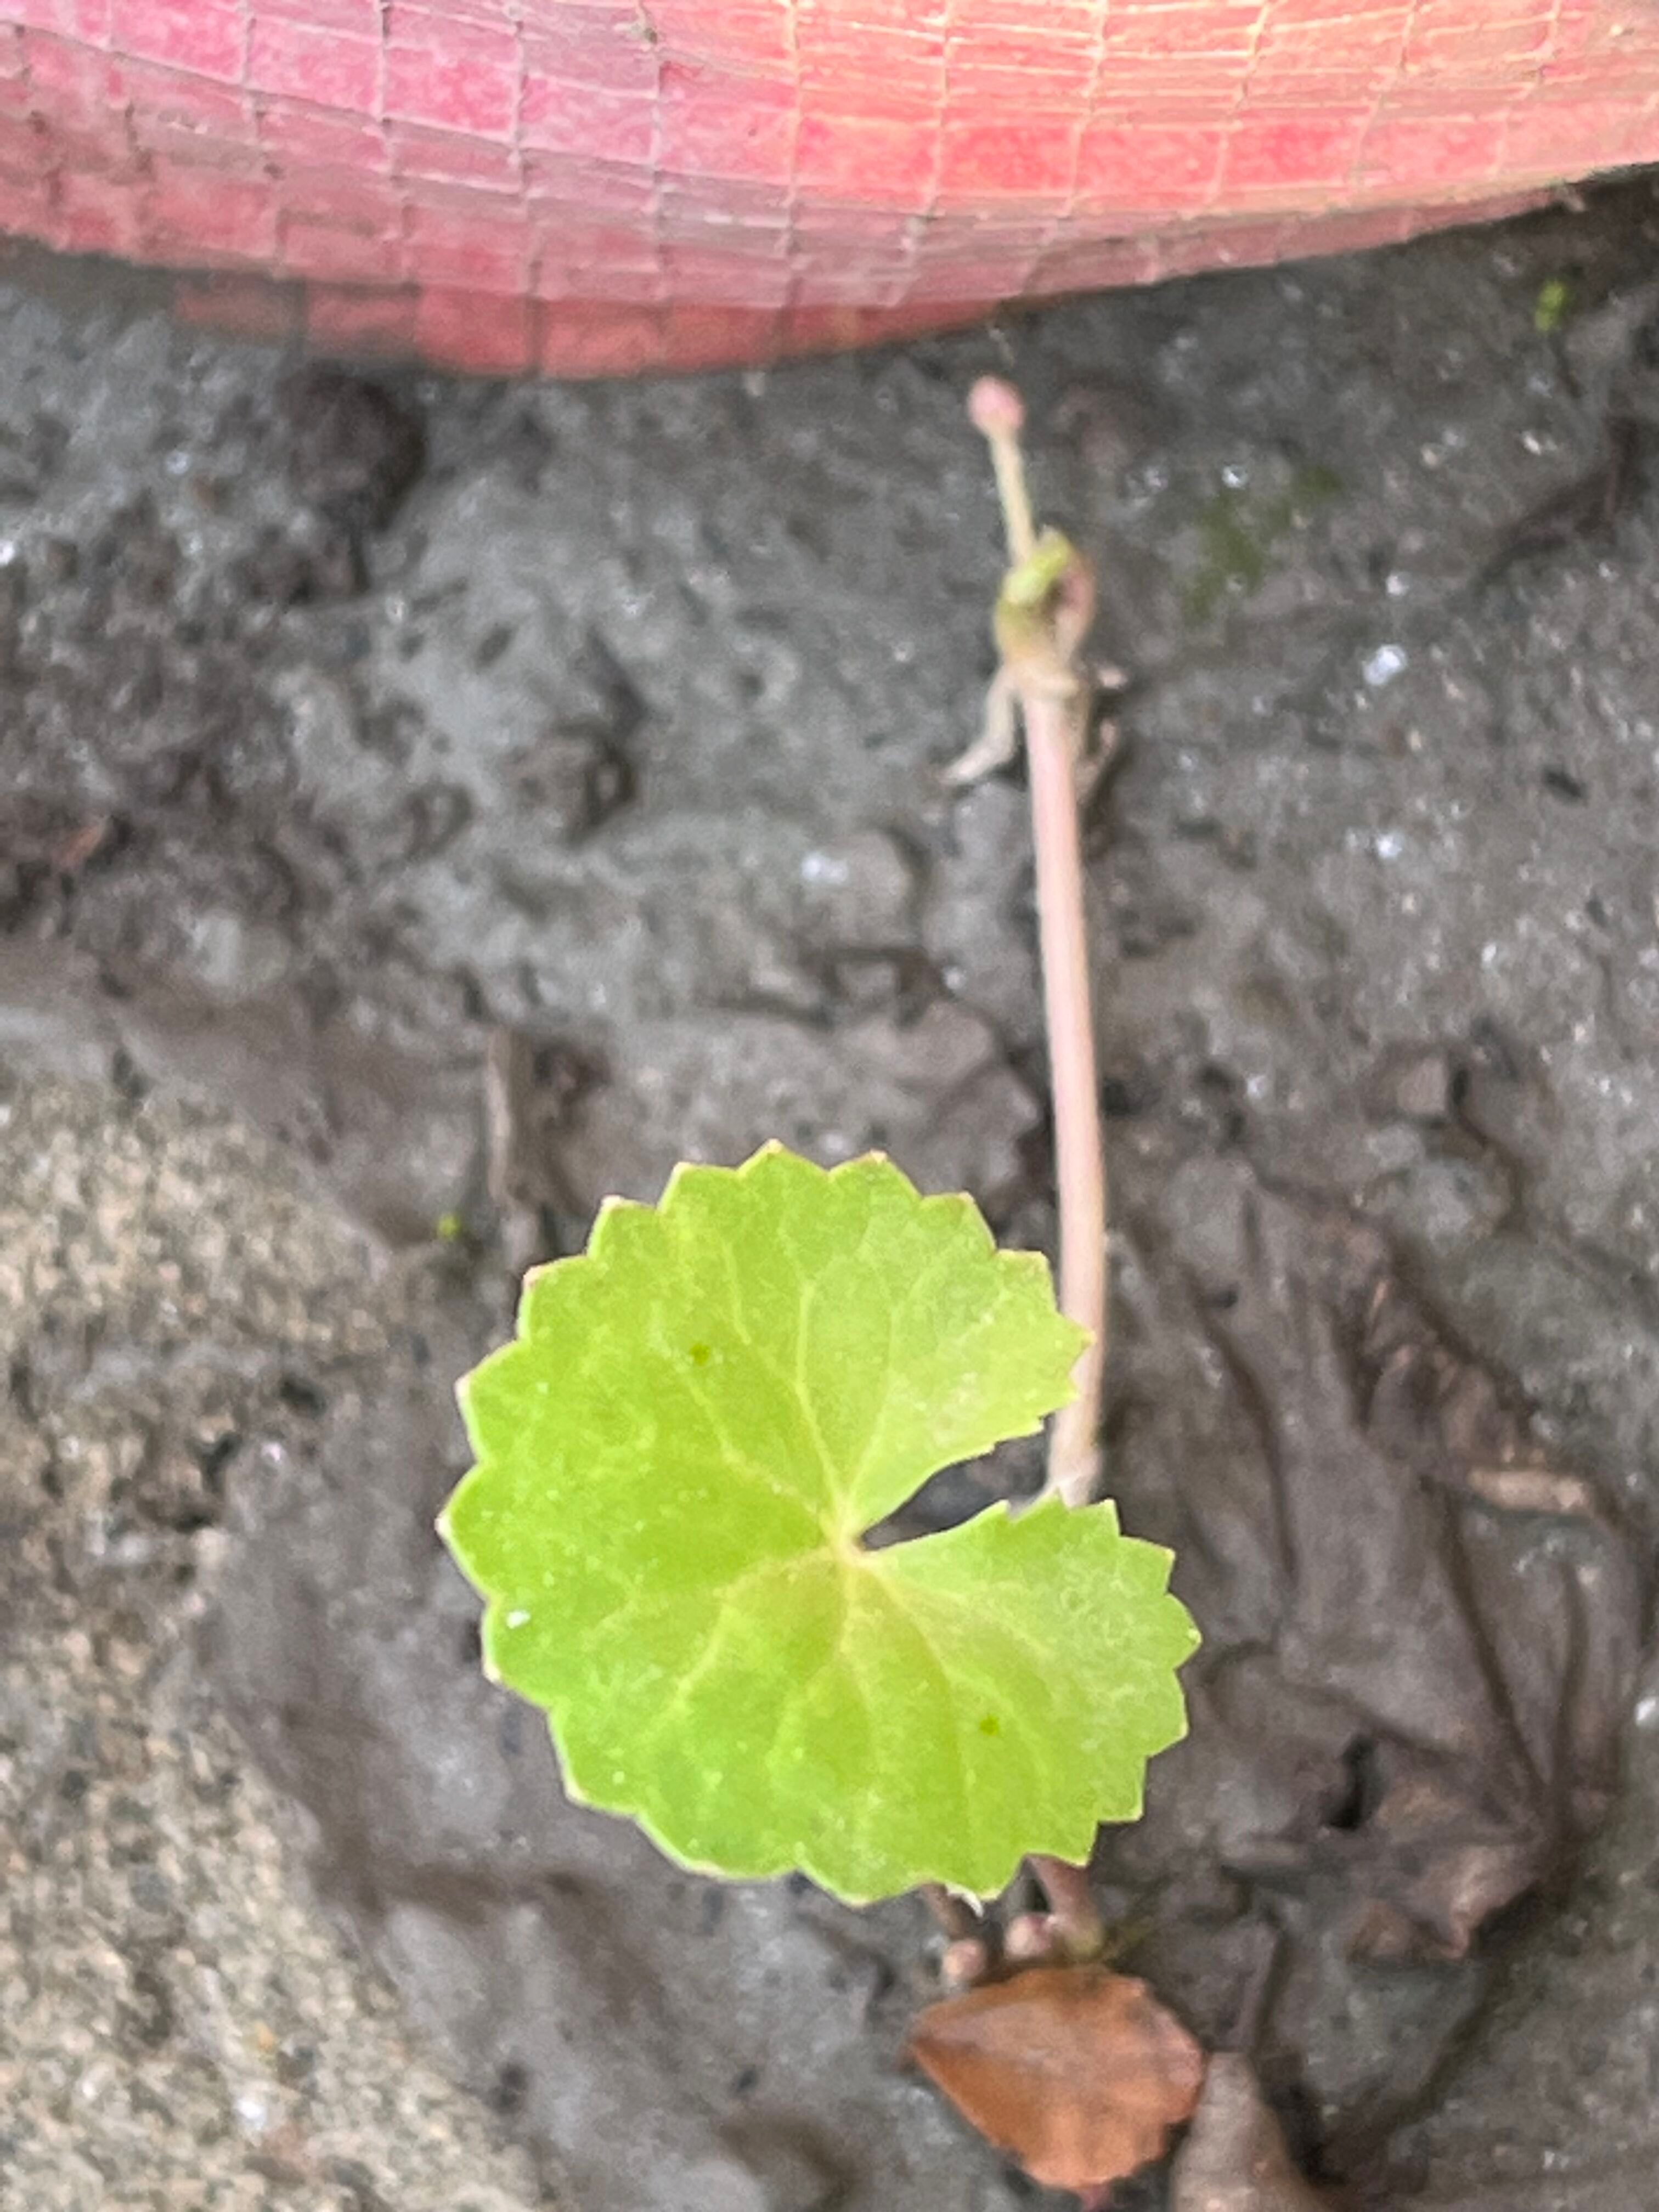
Plant species: centella-asiatica